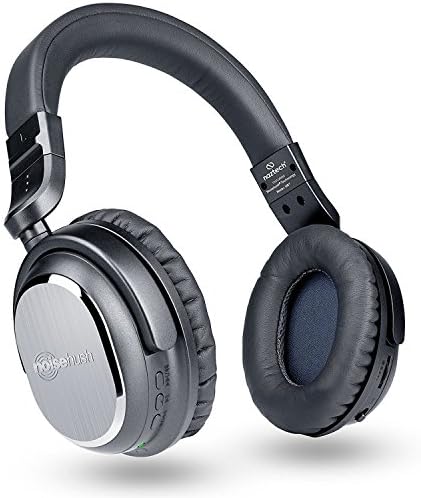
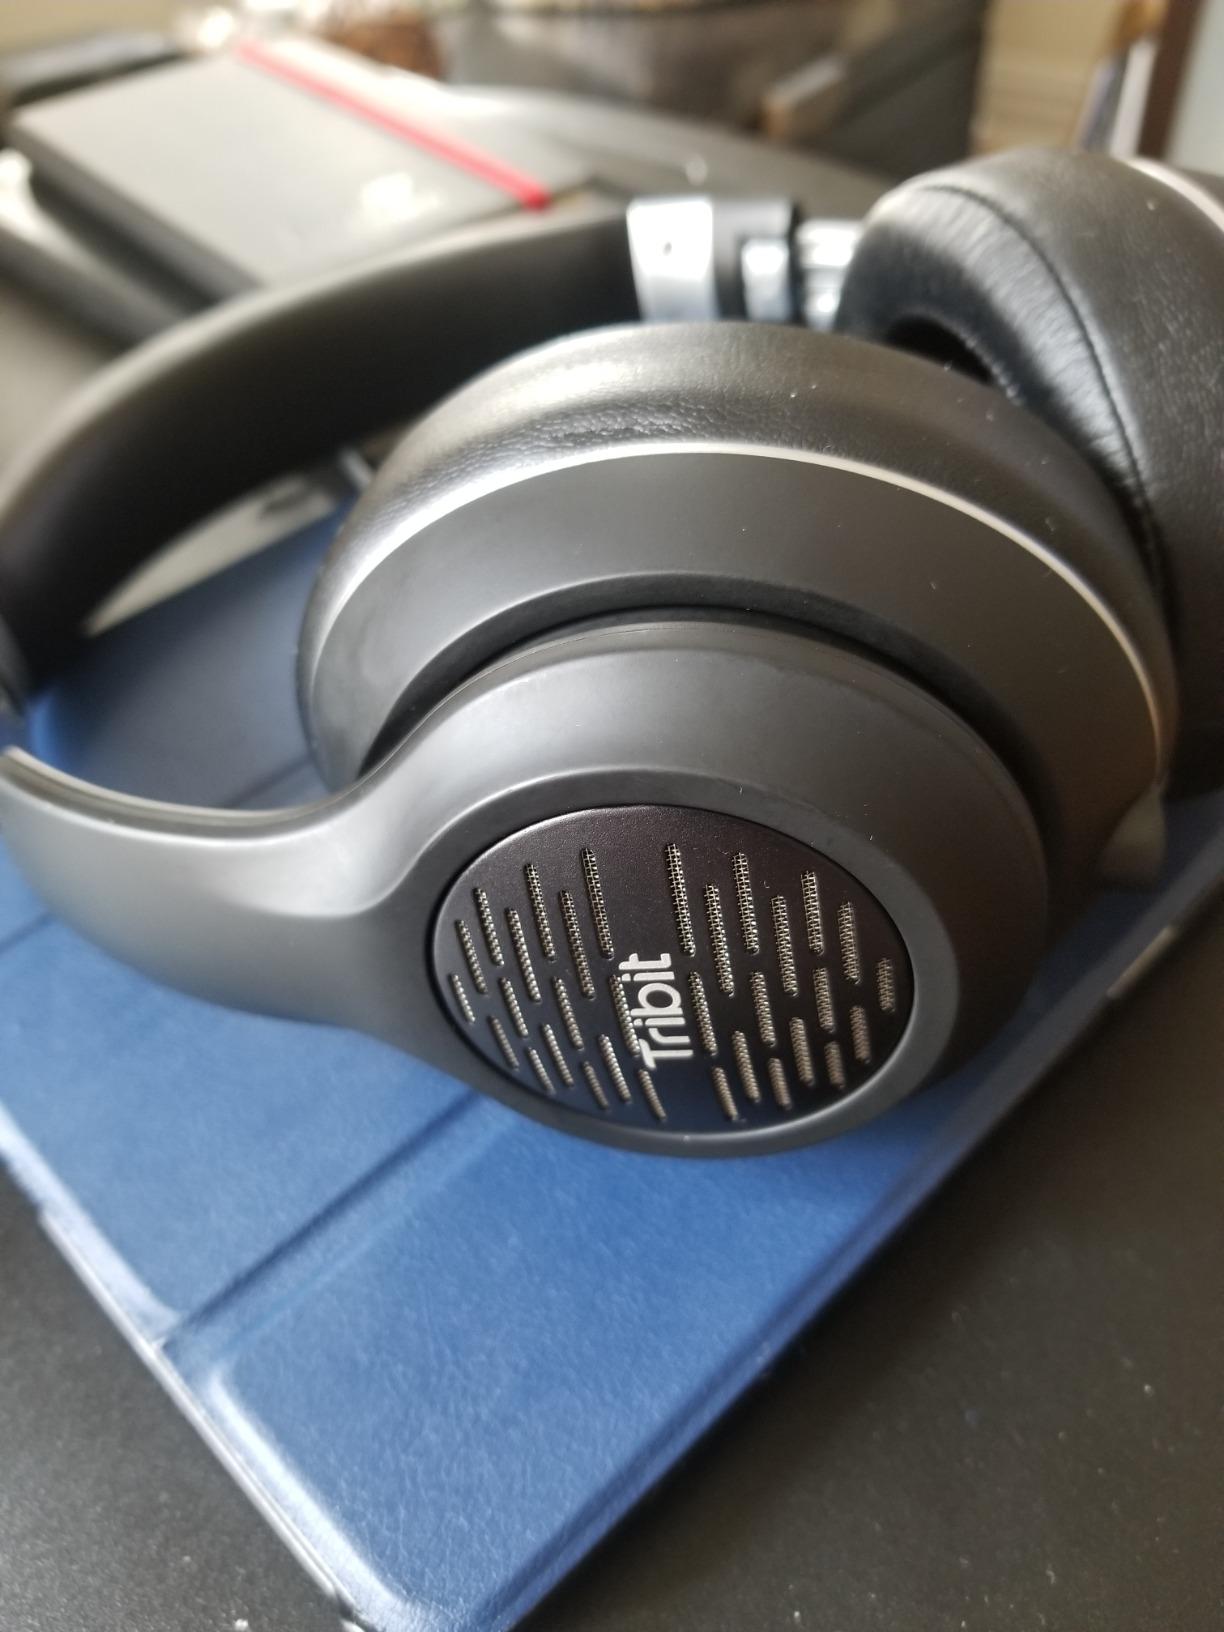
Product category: headphones
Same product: no